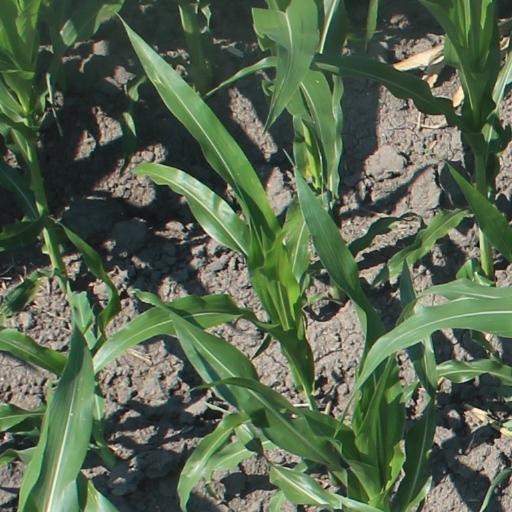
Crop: maize; corn